Hurrian primeval deities

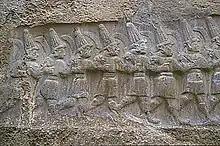
Part of a relief from Yazılıkaya depicting primordial gods.

Hurrian primeval deities were regarded as an early generation of gods in Hurrian mythology. A variety of Hurrian, Hittite and Akkadian labels could be used to refer to them. They were believed to inhabit the underworld, where they were seemingly confined by Teshub. Individual texts contain a variety of different listings of primeval deities, with as many as thirty names known, though many are very sparasely attested. Some among them were received from Mesopotamia, but others might have names originating in Hurrian or a linguistic substrate. No specific cult centers of the primeval deities have been identified, and they were not worshiped by all Hurrian communities. They were also incorporated into Hittite religion, presumably either from Kizzuwatna or Syria. Offers were made to them in sacrificial pits, examples of which have been identified in Urkesh and Hattusa. The primeval deities also appear in a number of Hurrian myths, including multiple sections of the "Kumarbi Cycle" and the "Song of Release".